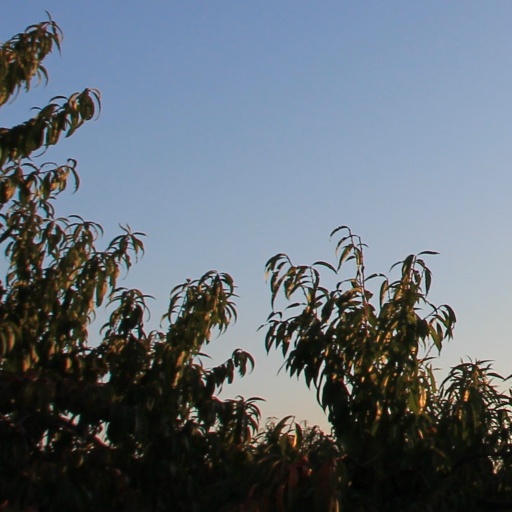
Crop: grape